Simón de Iriondo

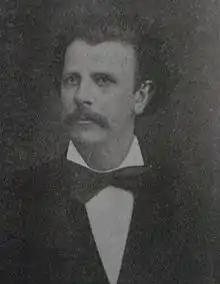
Simón de Iriondo.

Simón de Iriondo (1836–1883) was an Argentine politician of the National Autonomist Party, who was twice governor of the province of Santa Fe, from 1871 to 1874 and from 1878 to 1882.